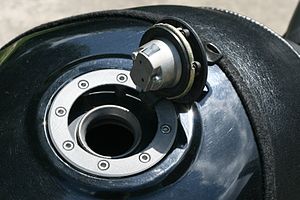
Brændstoftank (beholder)
Nærbillede af en Suzuki motorcykels påfyldningsstuds på en brændstoftank.
En brændstoftank eller brændstofbeholder er en sikker væskebeholder beregnet til at indeholde brændstof. Termen anvendes typisk i forbindelse med et motorsystem hvori brændstoffet lagres i kortere eller længere tid og hvor brændstoffet aftappes hvis gas – eller pumpes ud hvis væske.